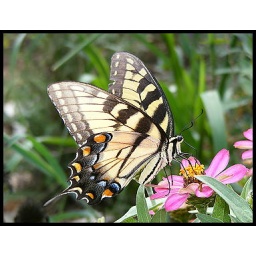
This tiger swallowtail butterfly arrives mid morning each day and snacks on the bounty of the blooming flowers in the butterfly garden.